Square root

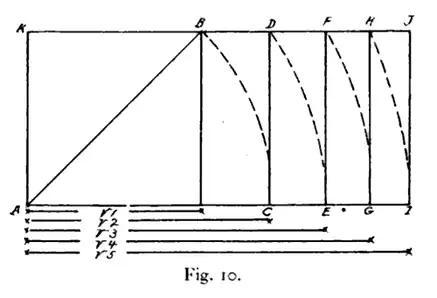
Jay Hambidge's construction of successive square roots using root rectangles

The square root of a positive number is usually defined as the side length of a square with the area equal to the given number. But the square shape is not necessary for it: if one of two similar planar Euclidean objects has the area "a" times greater than another, then the ratio of their linear sizes is formula_28.